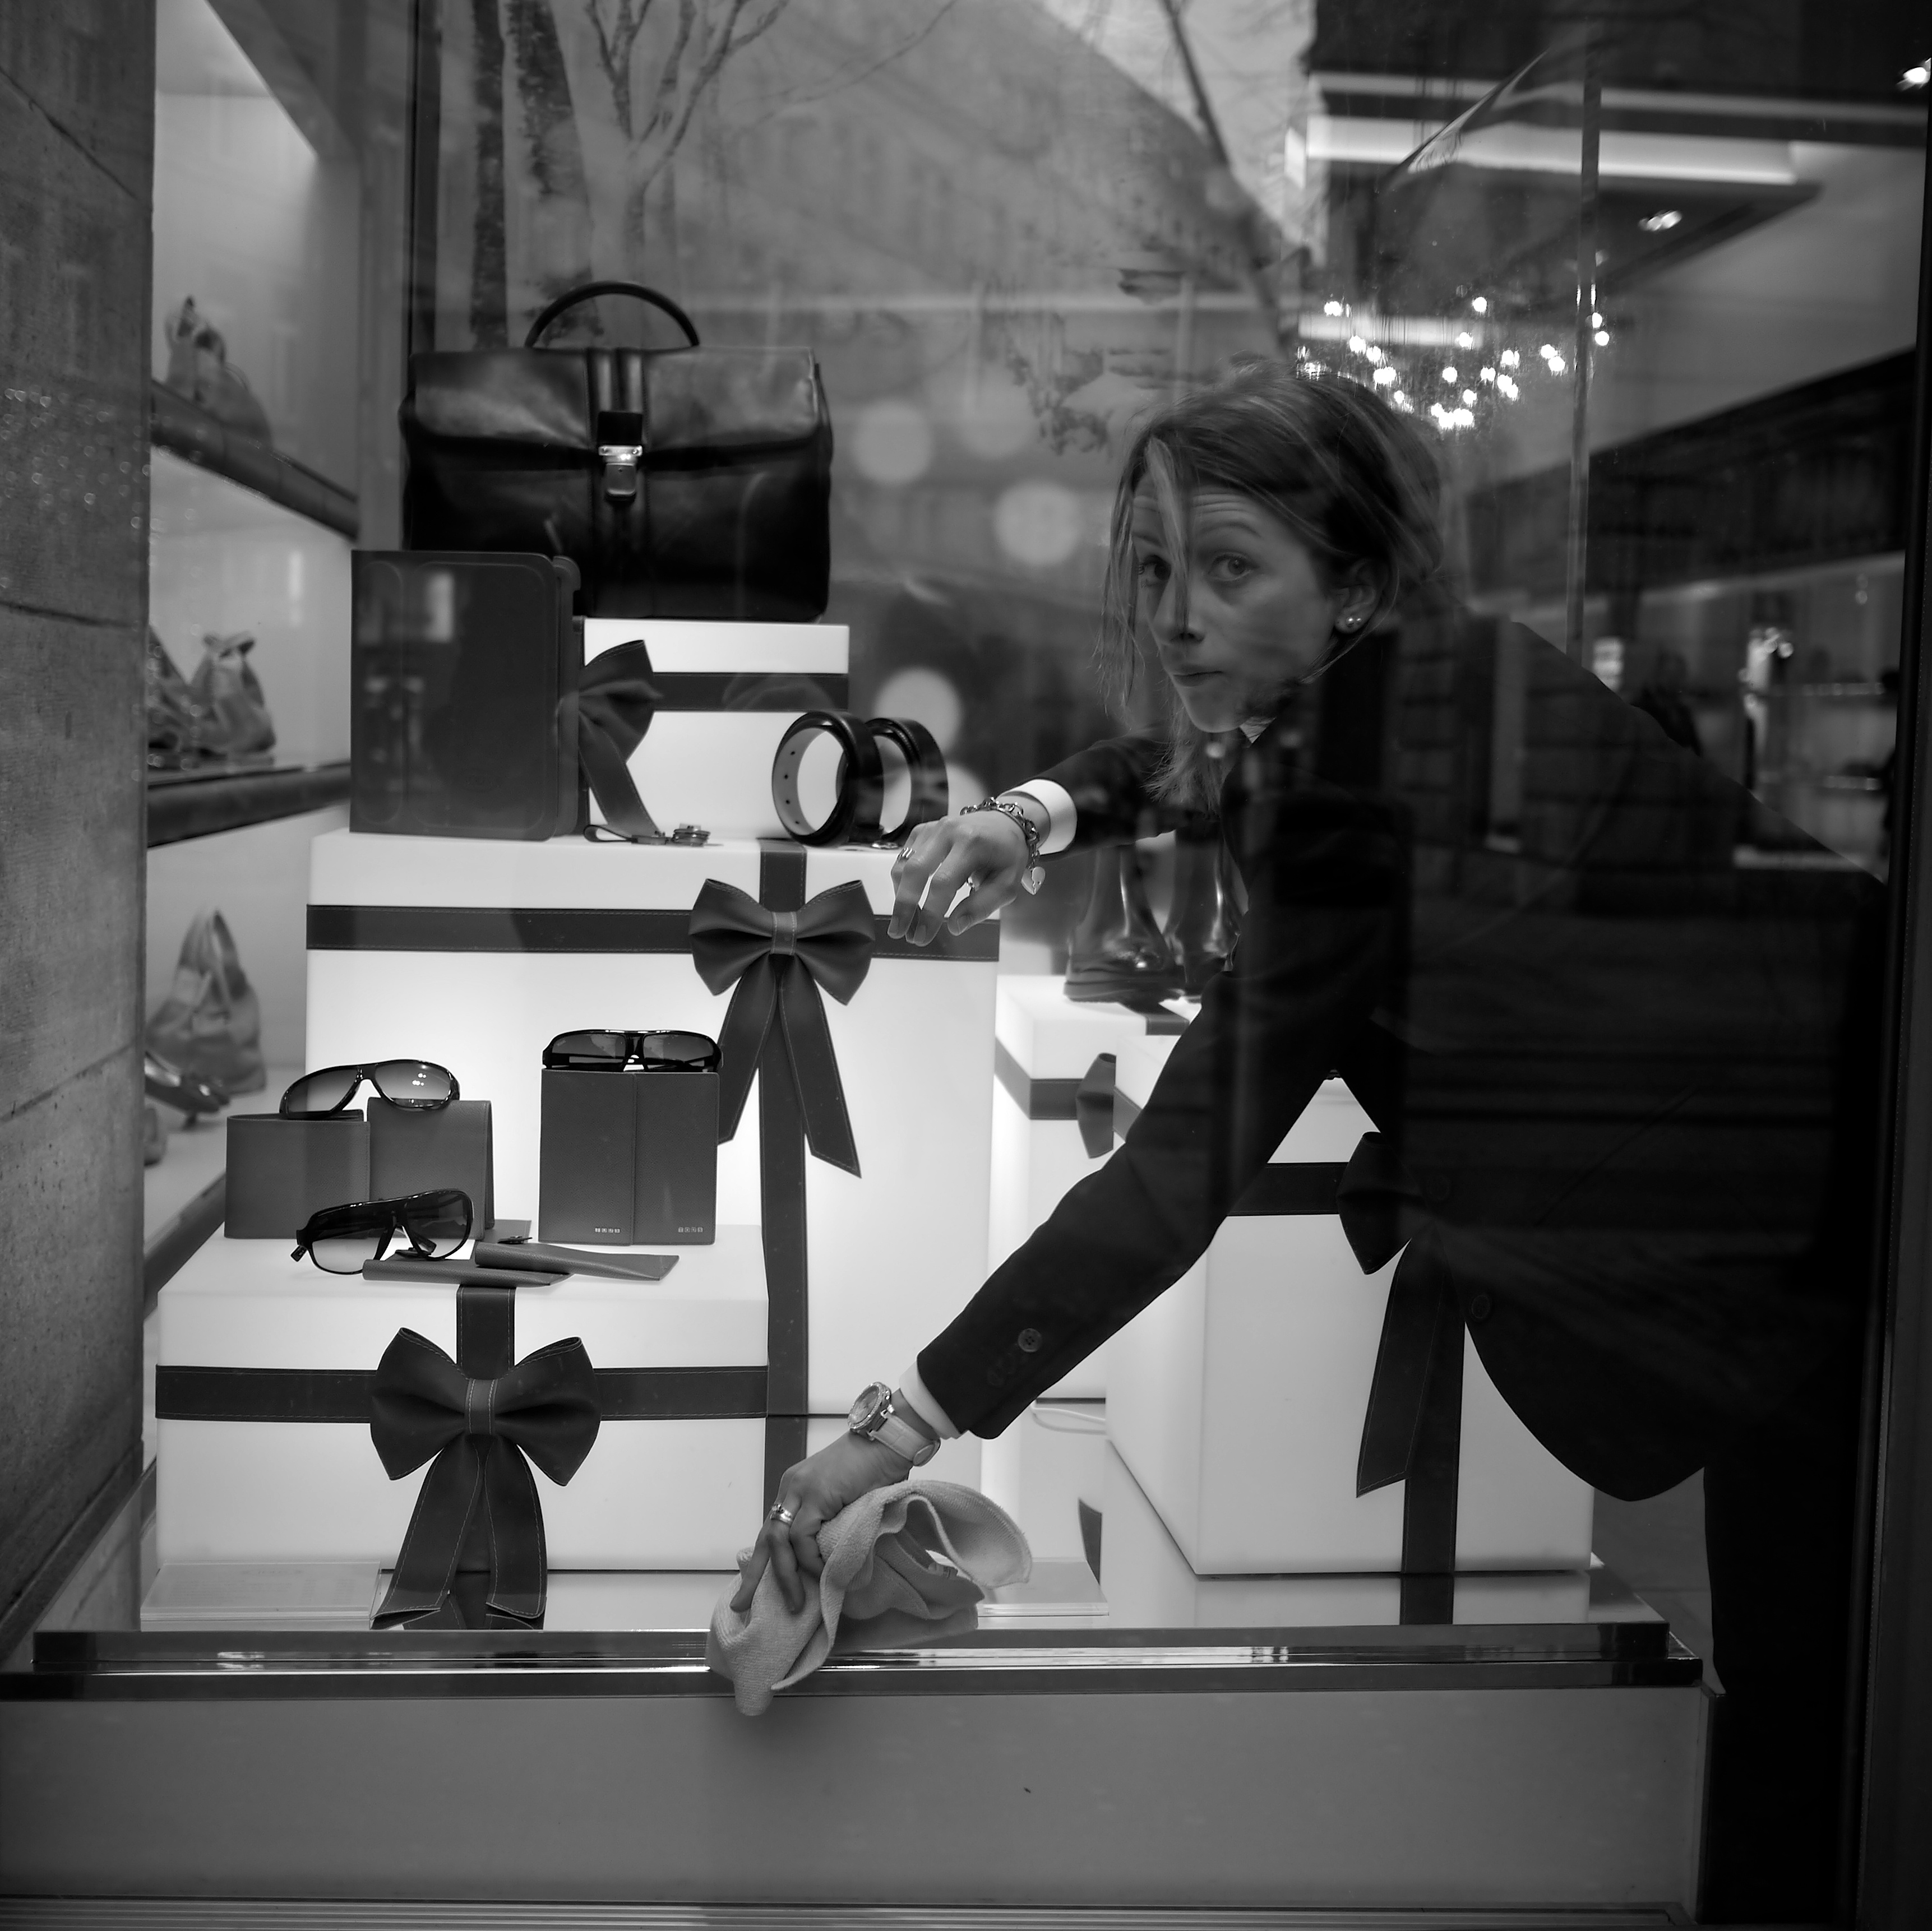
black and white, white, street, photography, ebook, training, black, monochrome, streetphotography, flickr, thomas, video, olympus, photograph, omd, image, fuji, leica, monochrom, leuthard, hcb, thomasleuthard, monochrome photography, film noir